Before Sunrise

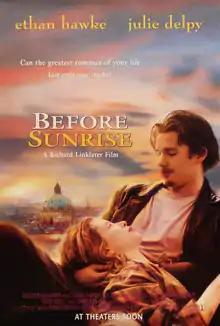
Theatrical release poster

Before Sunrise is a 1995 romantic drama film directed by Richard Linklater and co-written by Linklater and Kim Krizan, and is the first installment in the "Before" trilogy. In the film, Jesse (Ethan Hawke) and Céline (Julie Delpy) meet on a train and disembark in Vienna to spend the night together.